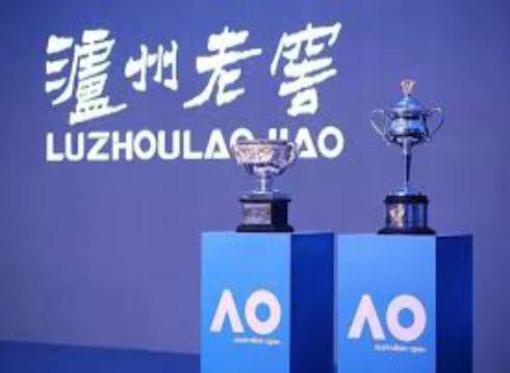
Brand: luzhoulaojiao-2
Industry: Food